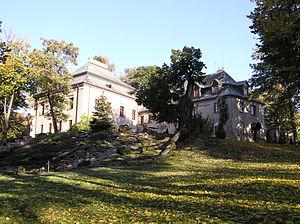
Chlewiska [xlɛˈviska] est un village polonais de la gmina de Chlewiska, du powiat de Szydłowiec et dans la voïvodie de Mazovie.